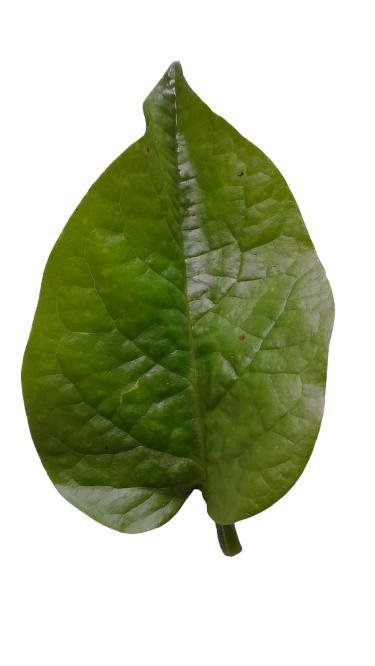
Label: Bacterial-Spot